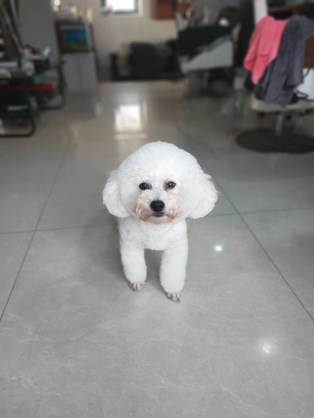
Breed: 3083-n000117-Bichon_Frise